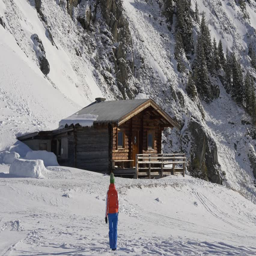
wooden cottage in the mountains and a young woman coming toward it